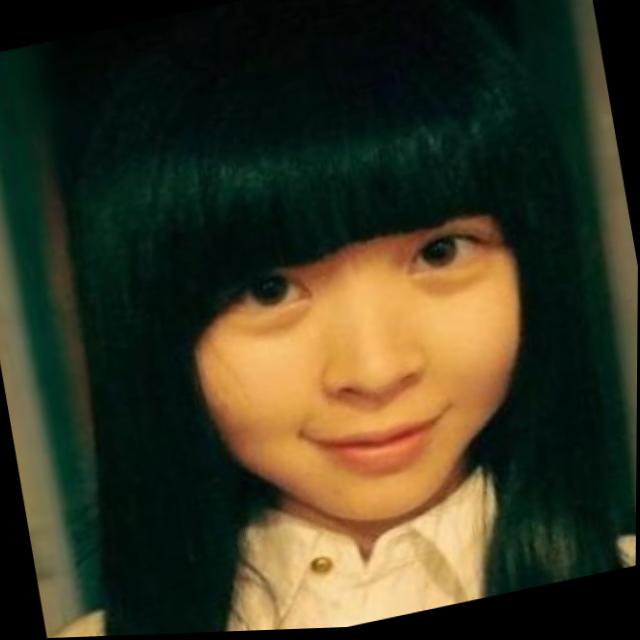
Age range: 21-44